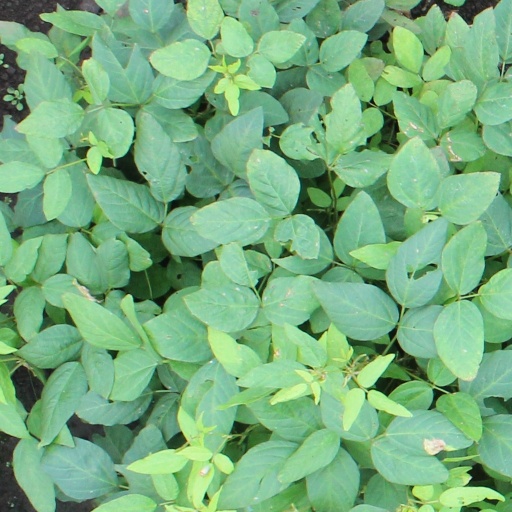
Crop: soybean